Josh Fox

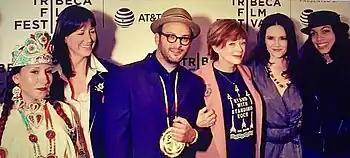
Josh Fox, Lauren Taschen, Floris White Bull, Frances Fisher, Rosario Dawson, Nomiki Konst at the Awake, A Dream from Standing Rock premiere at Tribeca Film Festival( 2017)

In 2017, he produced, co-directed and co-wrote AWAKE, A DREAM FROM STANDING ROCK with indigenous filmmakers Doug Good Feather and Myron Dewey, which premiered at the Tribeca Film Festival on Earth Day, launched on Netflix and toured around the world. In 2018 he co-founded the AWAKE MEDIA FELLOWSHIP for indigenous youth with leaders Stephanie Cassidy, Doug Good Feather and others.